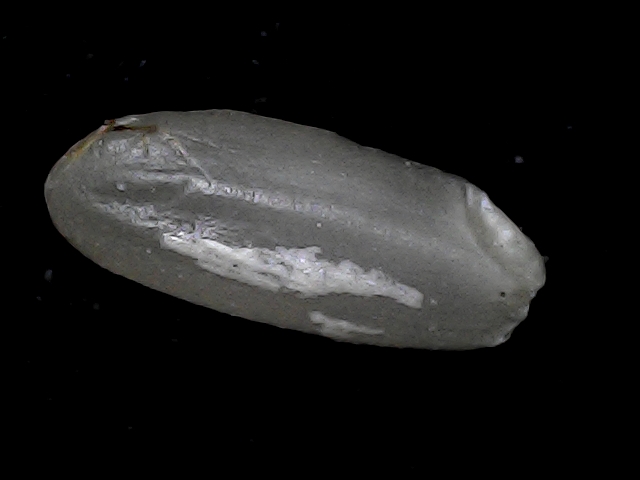
Rice variety: BD79